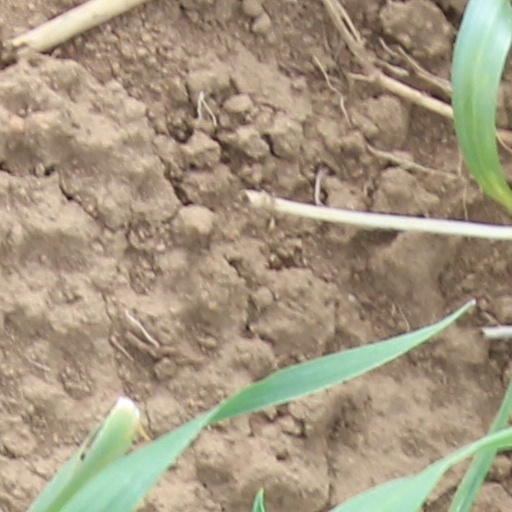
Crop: wheat